Din-i Ilahi

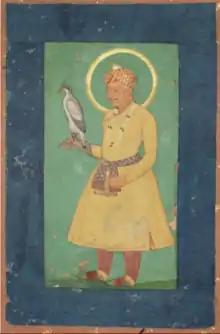
Akbar

The Dīn-i Ilāhī, known during its time as Tawḥīd-i-Ilāhī or Divine Faith, was a short lived syncretic religion propounded by the Mughal emperor Akbar in 1582.